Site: brandenburg
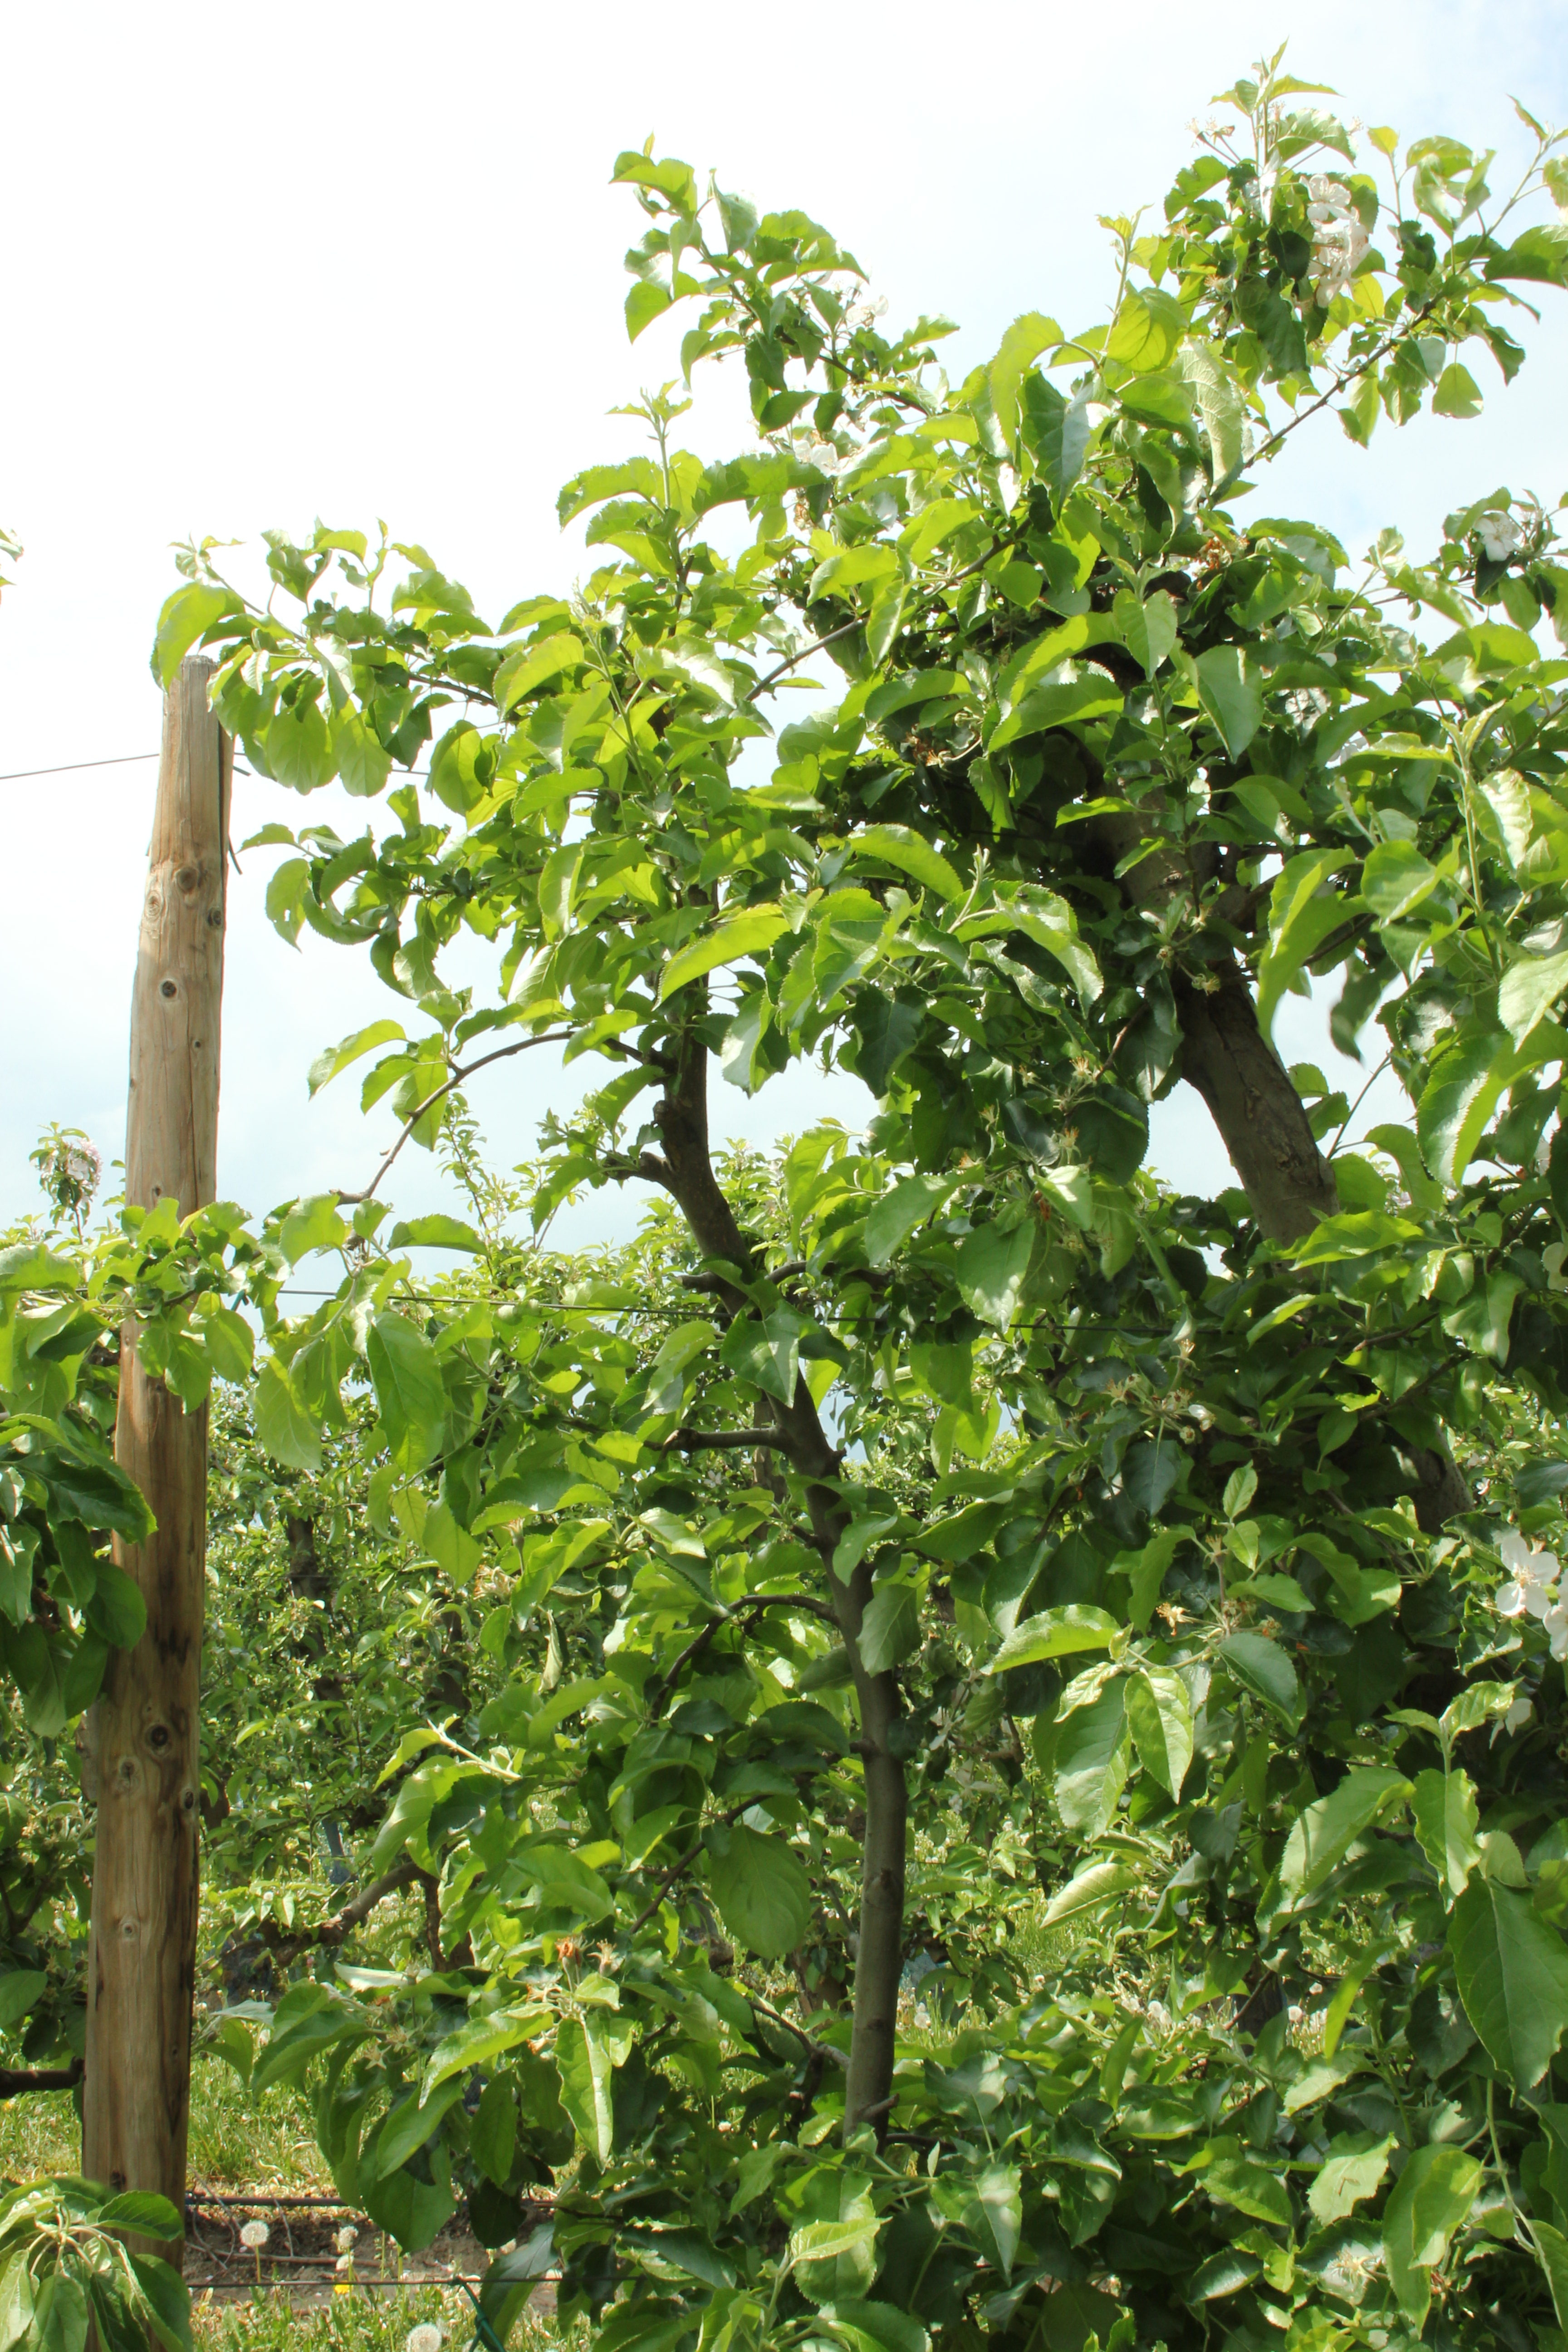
Growth stage (BBCH 67): Flowering